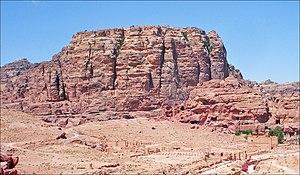
Le djebel el Biyara avec le centre de Pétra au premier plan, depuis l’église byzantine.
La gestion de l'eau à Pétra a forgé la puissance et le niveau de vie des résidents de la capitale de l'ancien royaume nabatéen. Cité parmi les plus puissantes de l'Antiquité, Pétra ne tient pas sa célébrité et sa prospérité, uniquement par ses magnifiques bâtiments creusés et sculptés dans la roche des montagnes environnantes. C’est surtout par son extraordinaire système hydraulique construit au cours des siècles, que Pétra a pu se développer au milieu d'un désert inhospitalier, et devenir une étape stratégique pour les caravanes chamelières, venant de l’Arabie ou de la lointaine Asie et ...apportant les soies, les épices et les parfums, vers les cours d’Europe.